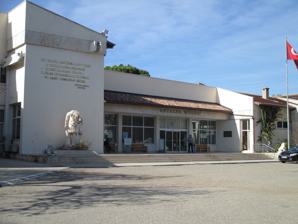
Building: Antalya Museum
Country: Turkey
Year built: 1972
Archaeology museum in Muratpaşa, Turkey Antalya Museum Antalya Müzesi Antalya Museum of Archaeology Established 1922 Location Muratpaşa , Antalya , Turkey Coordinates 36°53′08″N 30°40′47″E / 36.8856°N 30.6797°E / 36.8856; 30.6797 Type Archaeological Collection size 25,000–30,000 Visitors 27,750 (2010) Website www .antalyamuzesi .gov .tr The Antalya Museum or Antalya Archaeological Museum ( Turkish : Antalya Müzesi ) is one of Turkey 's largest museums, located in Muratpaşa , Antalya . It includes 13 exhibition halls and an open-air gallery. It covers an area of 7,000 m 2 (75,000 sq ft) and 5000 works of art are exhibited. In addition, a further 25,000–30,000 artefacts which cannot be displayed are in storage. As a museum exhibiting examples of works, which illuminate the history of the Mediterranean and Pamphylia regions in Anatolia, Antalya Museum is one of the most important museums in Turkey. The museum won the "European Council Special Prize" in 1988. History of the museum At the end of the World War I , during the time when Antalya was under Italian military occupation , Italian archaeologists started removing archaeological treasures that had been found in the city centre and surrounding the Italian Embassy, which they claimed to do in the name of civilization. To prevent these initiatives, Süleyman Fikri Bey , the Sultan's advisor, applied to the Antalya post of provincial governor in 1919, had himself appointed as voluntary curator of antiquities, and first established Antalya Museum to try and collect what remained in the centre. At first, in 1922, the museum operated in the Alâeddin Mosque , then from 1937 to 1972 it operated in Yivli Minare Mosque where it was later on moved to its present building. It was closed to visitors in order to make a wide range of modifications and restorations in 1982. It was reorganized, following modern museum concepts, and was reopened to the public in April 1985, after the restorations and display arrangements made by the General Directorate of Ancient Objects and Museums. Halls Antalya Museum consists of 13 exhibition rooms, 1 open-air exhibition area, laboratories, a storeroom, repair shops, a photographic room, a conference hall, administrative offices, a cafeteria and living quarters for museum officials. The exhibition rooms are as follows: Natural History Hall The hall shows living creatures from man down to one celled animals, charts and pictures, fossils and bones. Pre-History Hall Here, the artefacts found in Karain, Öküzini and Sehahöyük are exhibited. Karain is the name of a cave in Antalya, which has been the place for series of civilizations. The works range from those of the Palaeolithic to those of the Roman Age. Works include animal fossils, kitchen utensils and likewise. Proto-History Hall The artefacts from the Neolithic, Chalcolithic, and Early Bronze Age found in Hacılar are exhibited here. Artefacts found from the excavations at Semahöyük and its surroundings make up most of the artefacts shown in this hall. Classic Period Hall Here, there are works dating from the Mycenaean Age to the Hellenistic Age, including earthenware figurines, wine bowls, and dishes. In one of the Hellenistic showcases is an important statuette of Apollo. Apart from these, there are statuary works from the Roman period, which make up the largest section of the museum. The list of containers includes Lekythos , Alabastron , Oinokhoe, Kothon, Aryballos and Lagynos. Statuary Hall In this room, the statues of mythological figures dating from the 2nd and 3rd centuries AD, Roman period are exhibited. They were found in the excavations at Perge. The list of statues includes the following mythological figures: Minerva , Zeus , Artemis , Harpocrates , Aphrodite , Asclepius , Tyche , Meleager , Hecate , Hermes and Marsyas . Hall of Imperial Statues Here are exhibited statues portraying emperors, empresses and other personages from the Roman period. They were found in excavations at Perge. In the centre of the room is a large statue of Plancia Magna , a great administrator who contributed much towards the development of Perge during that city's golden period. There are also statues of the Emperor Hadrian , the Emperor Septimius Severus and his wife Julia Domna , the co-emperor of Rome Lucius Verus , the emperor Trajan , the emperor Caracalla and the king Alexander the Great . Sarcophagus Hall Sarcophagi from the Roman period from Pamphylia and Sidemara are displayed here. The most notable out of these are the Domitias sarcophagus, and the Twelve Labours of Hercules. The list of sarcophagi includes the Heracles Sarcophagus, the Sarcophagus of Domitias Julianus and Domita Philiska, the Sarcophagus of Aurelia Botiane and Demetria, and lastly the Dionysus Sarcophagus of the Attic Type. The Mosaic Hall Here, Byzantine period mosaics found in excavations at Ksantos, and icons, from the region around Antalya are exhibited. Hall of church artefacts Wooden church illuminations depicting the life of Jesus Christ are on display lately. In addition, artefacts depicting Saint Nicholas and his sacred relics are on display preserved in its box. Hall of Small Objects Here, lamps and glass objects dating from the Roman and Byzantine periods, a gold inlay silver tray found by treasure hunters at Kumluca, incense holders and lamps (6th century AD) are exhibited. To the front of the room are lintel figures from a tomb found opposite Lymira. Hall of Coins Examples of gold, electron, silver, and copper coins from the Hellenistic to Ottoman periods are displayed here. The most notable of these are the city and imperial coins. Turkish – Islamic Period Works This room contains examples of Seljuk and Ottoman tiles, Anatolian carpets from the Ottoman period, inscriptions, books, candlesticks, lamps, dervish paraphernalia, etc. Ethnographic Hall Here, clothes, embroidery, weapons, and metal objects from the region of Antalya are being exhibited. One corner of the room has been furnished as a typical Anatolian house for a visual. Children's section A hall at the entrance of the museum was organized as a Children's Museum, which is the first of its kind in Turkey.  In the display windows of this section, there are various children's toys and antique moneyboxes.  Simple restorations and educational activity opportunities for ceramic sculpture and drawing are provided and their works are presented in the studio section, to make children enjoy museums and antique objects, and to awaken their interests as well. Gallery Statue of Marsyas Sculpture of the Three Graces Statue of Faustina Statue of the Roman emperor Hadrian Statue of Hecate Head of Apollo Statue of Minerva Pottery in the museum Ancient Greek pottery Marble statue of a dancing woman, from Perge , 2nd century AD Head of Lucius Verus from Perge Statue of Artemis Marble statue of Trajan Statue of a sun god The Testimony of Faith in Thuluth calligraphy by Kazasker Zade Mehmet Izzet Efendi, 1313 AH (1895 AD ) A daf used in dargah spiritual music of Antalya during the Ottoman period Relics of the bones of Saint Nicholas Statue of Hermes from the Theatre of Perge Statue of Apollo Statue of Hercules Another statue of the emperor Hadrian Lycian sarcophagus in the museum courtyard Ancient Greek theater mask See also Antalya Istanbul Archaeology Museum Museum of Anatolian Civilizations References